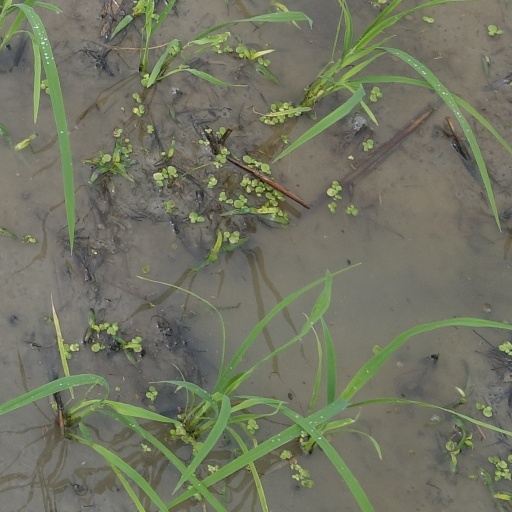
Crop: rice